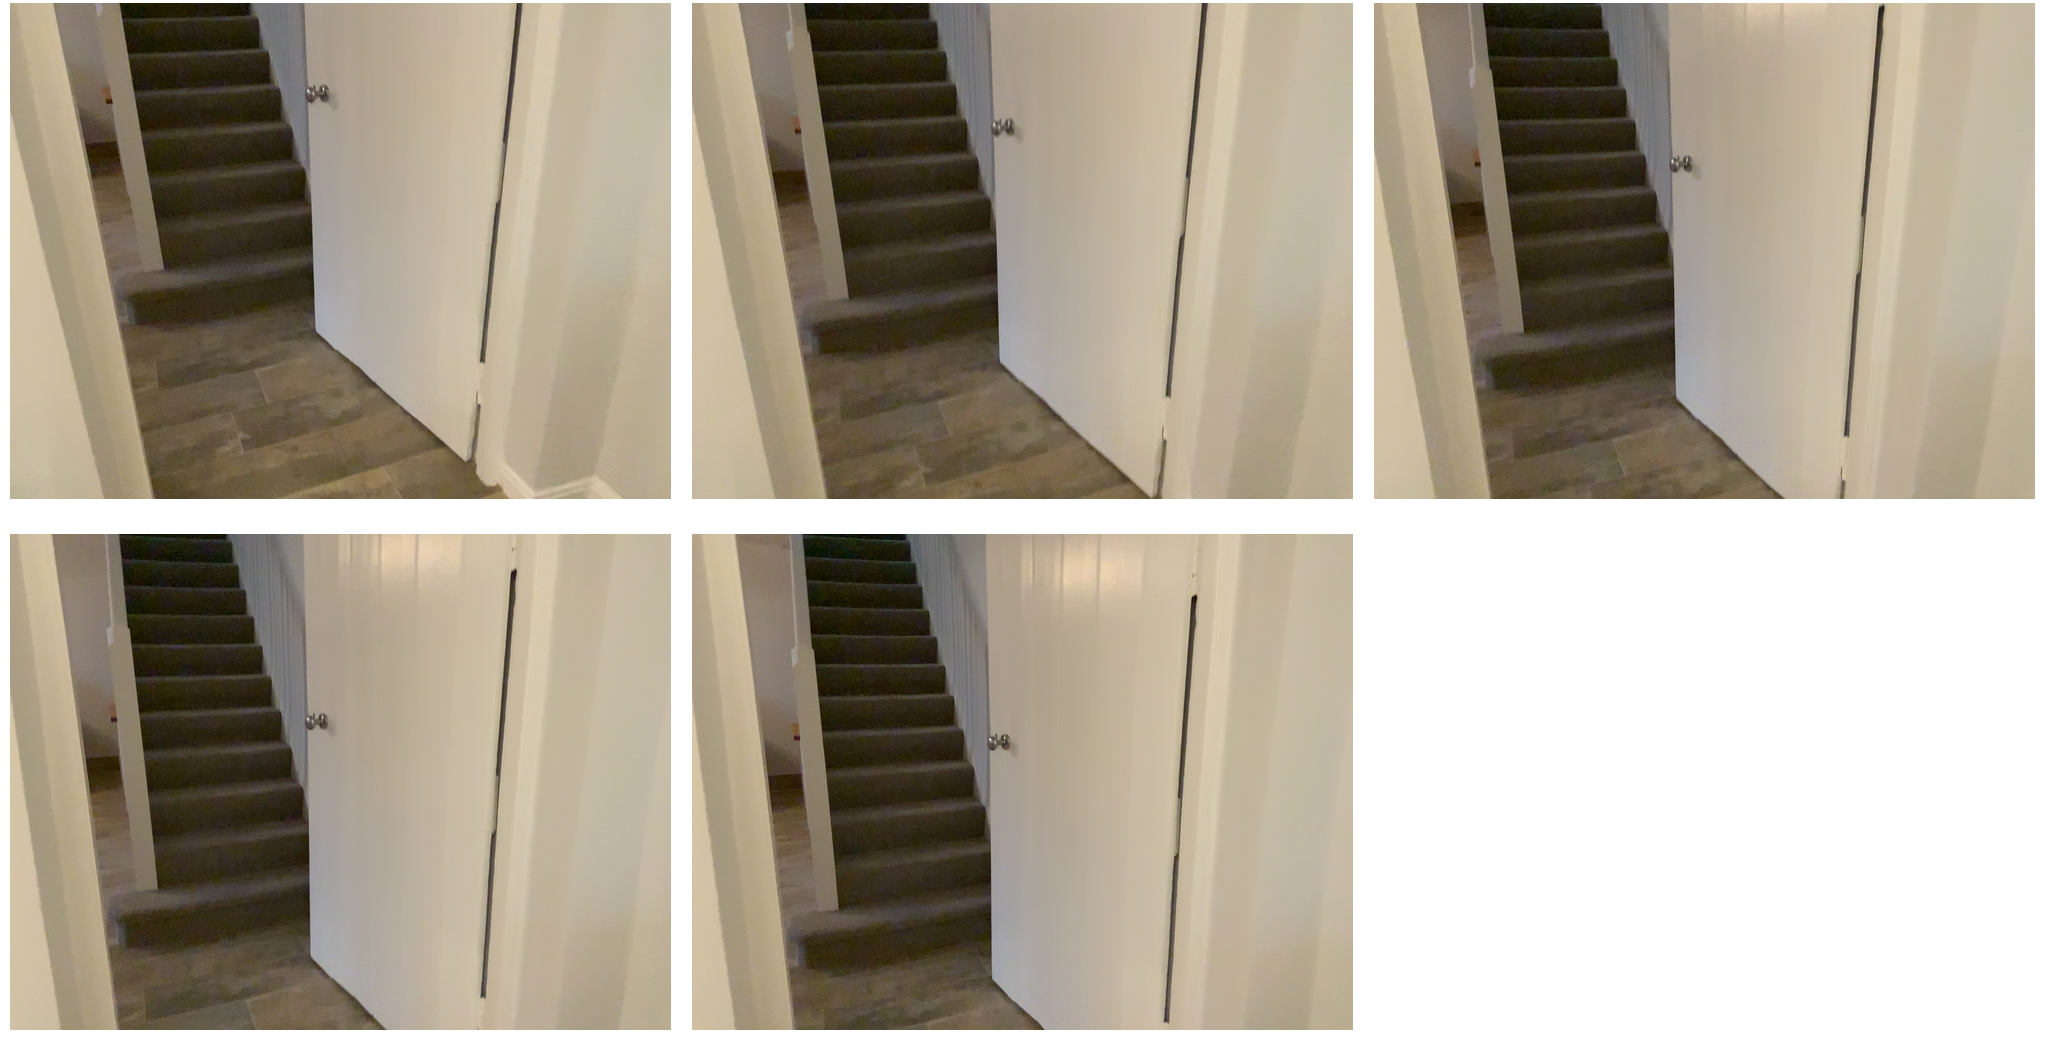Task instruction: Open the door.
Answer: {"task_instruction": "Open the door.", "nodes": ["handle", "door"], "edges": [{"functional_relationship": "openorclose", "object1": "handle", "object2": "door", "spatial_relations": ["left_of", "in_front_of", "close"], "is_touching": true}], "action_type": "pull", "function_type": "open_close_control"}